Santa Croce, Padua

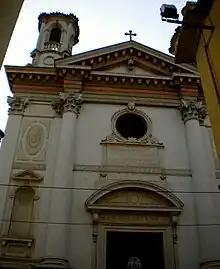
Main entrance to Santa Croce

Santa Croce is a Roman Catholic church located on Corso Vittorio Emanuele 178 in Padua, Veneto region, Italy.